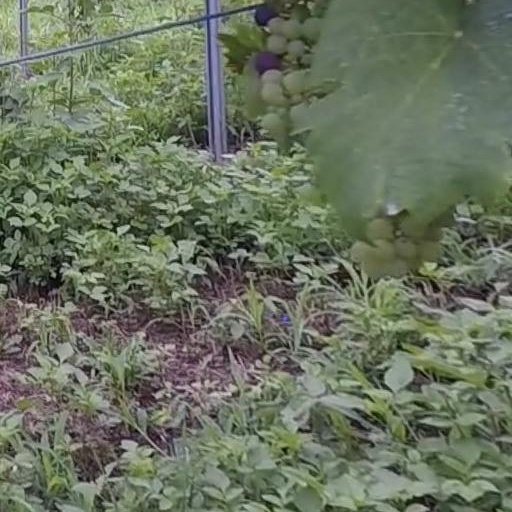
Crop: grape